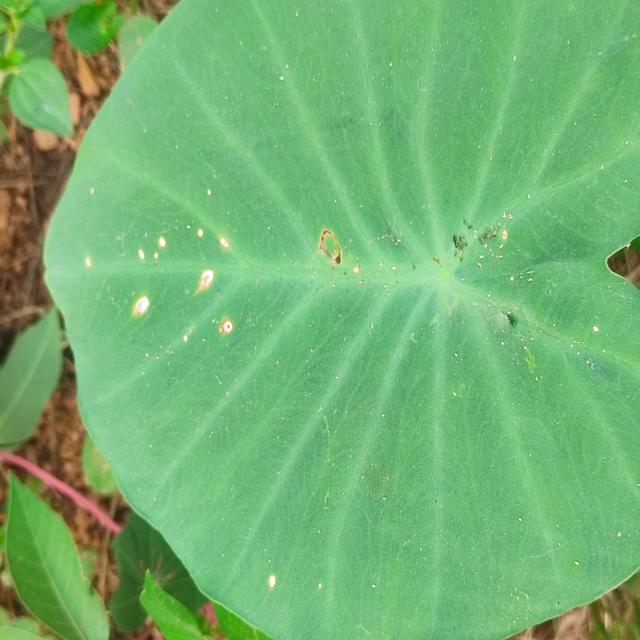
Label: Early_Blight